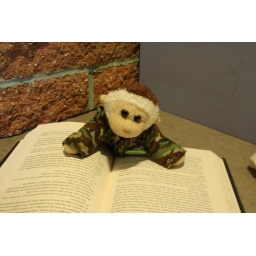
We went to the Library. I read this whole book myself. Everybody else stayed out in the car and sleeped!